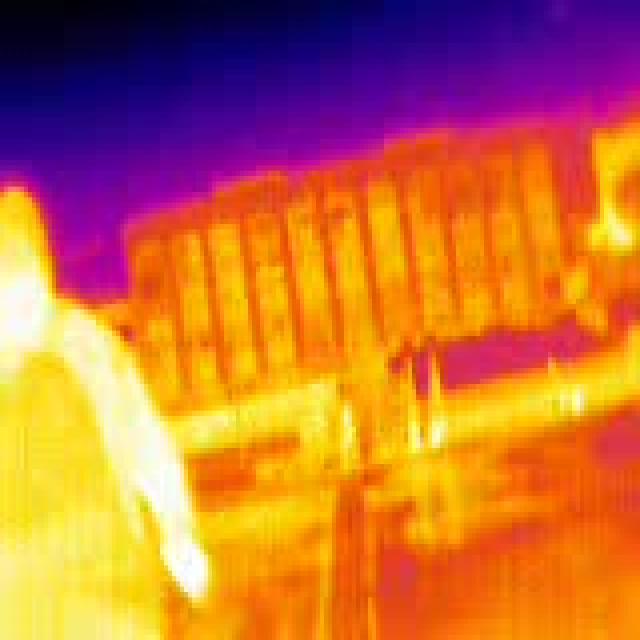
Detected objects:
label: person